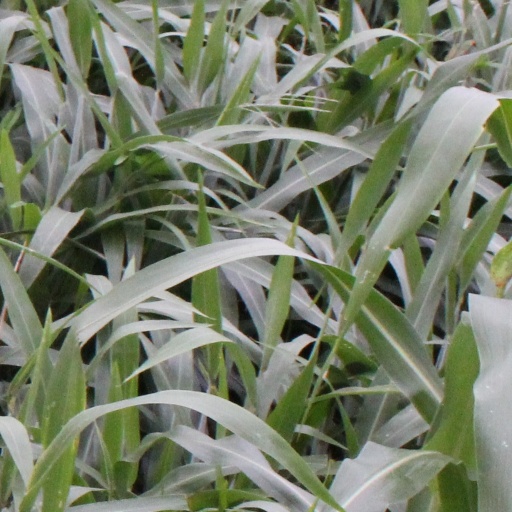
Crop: sorghum